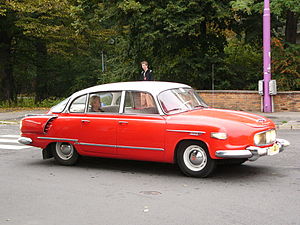
Tatra Trucks
Tatra 603
Tatra Trucks a.s. er en tjekkisk køretøjsproducent. I dag fremstilles lastbiler, men historisk set er der på fabrikken også blevet fremstillet personbiler, busser og togvogne.